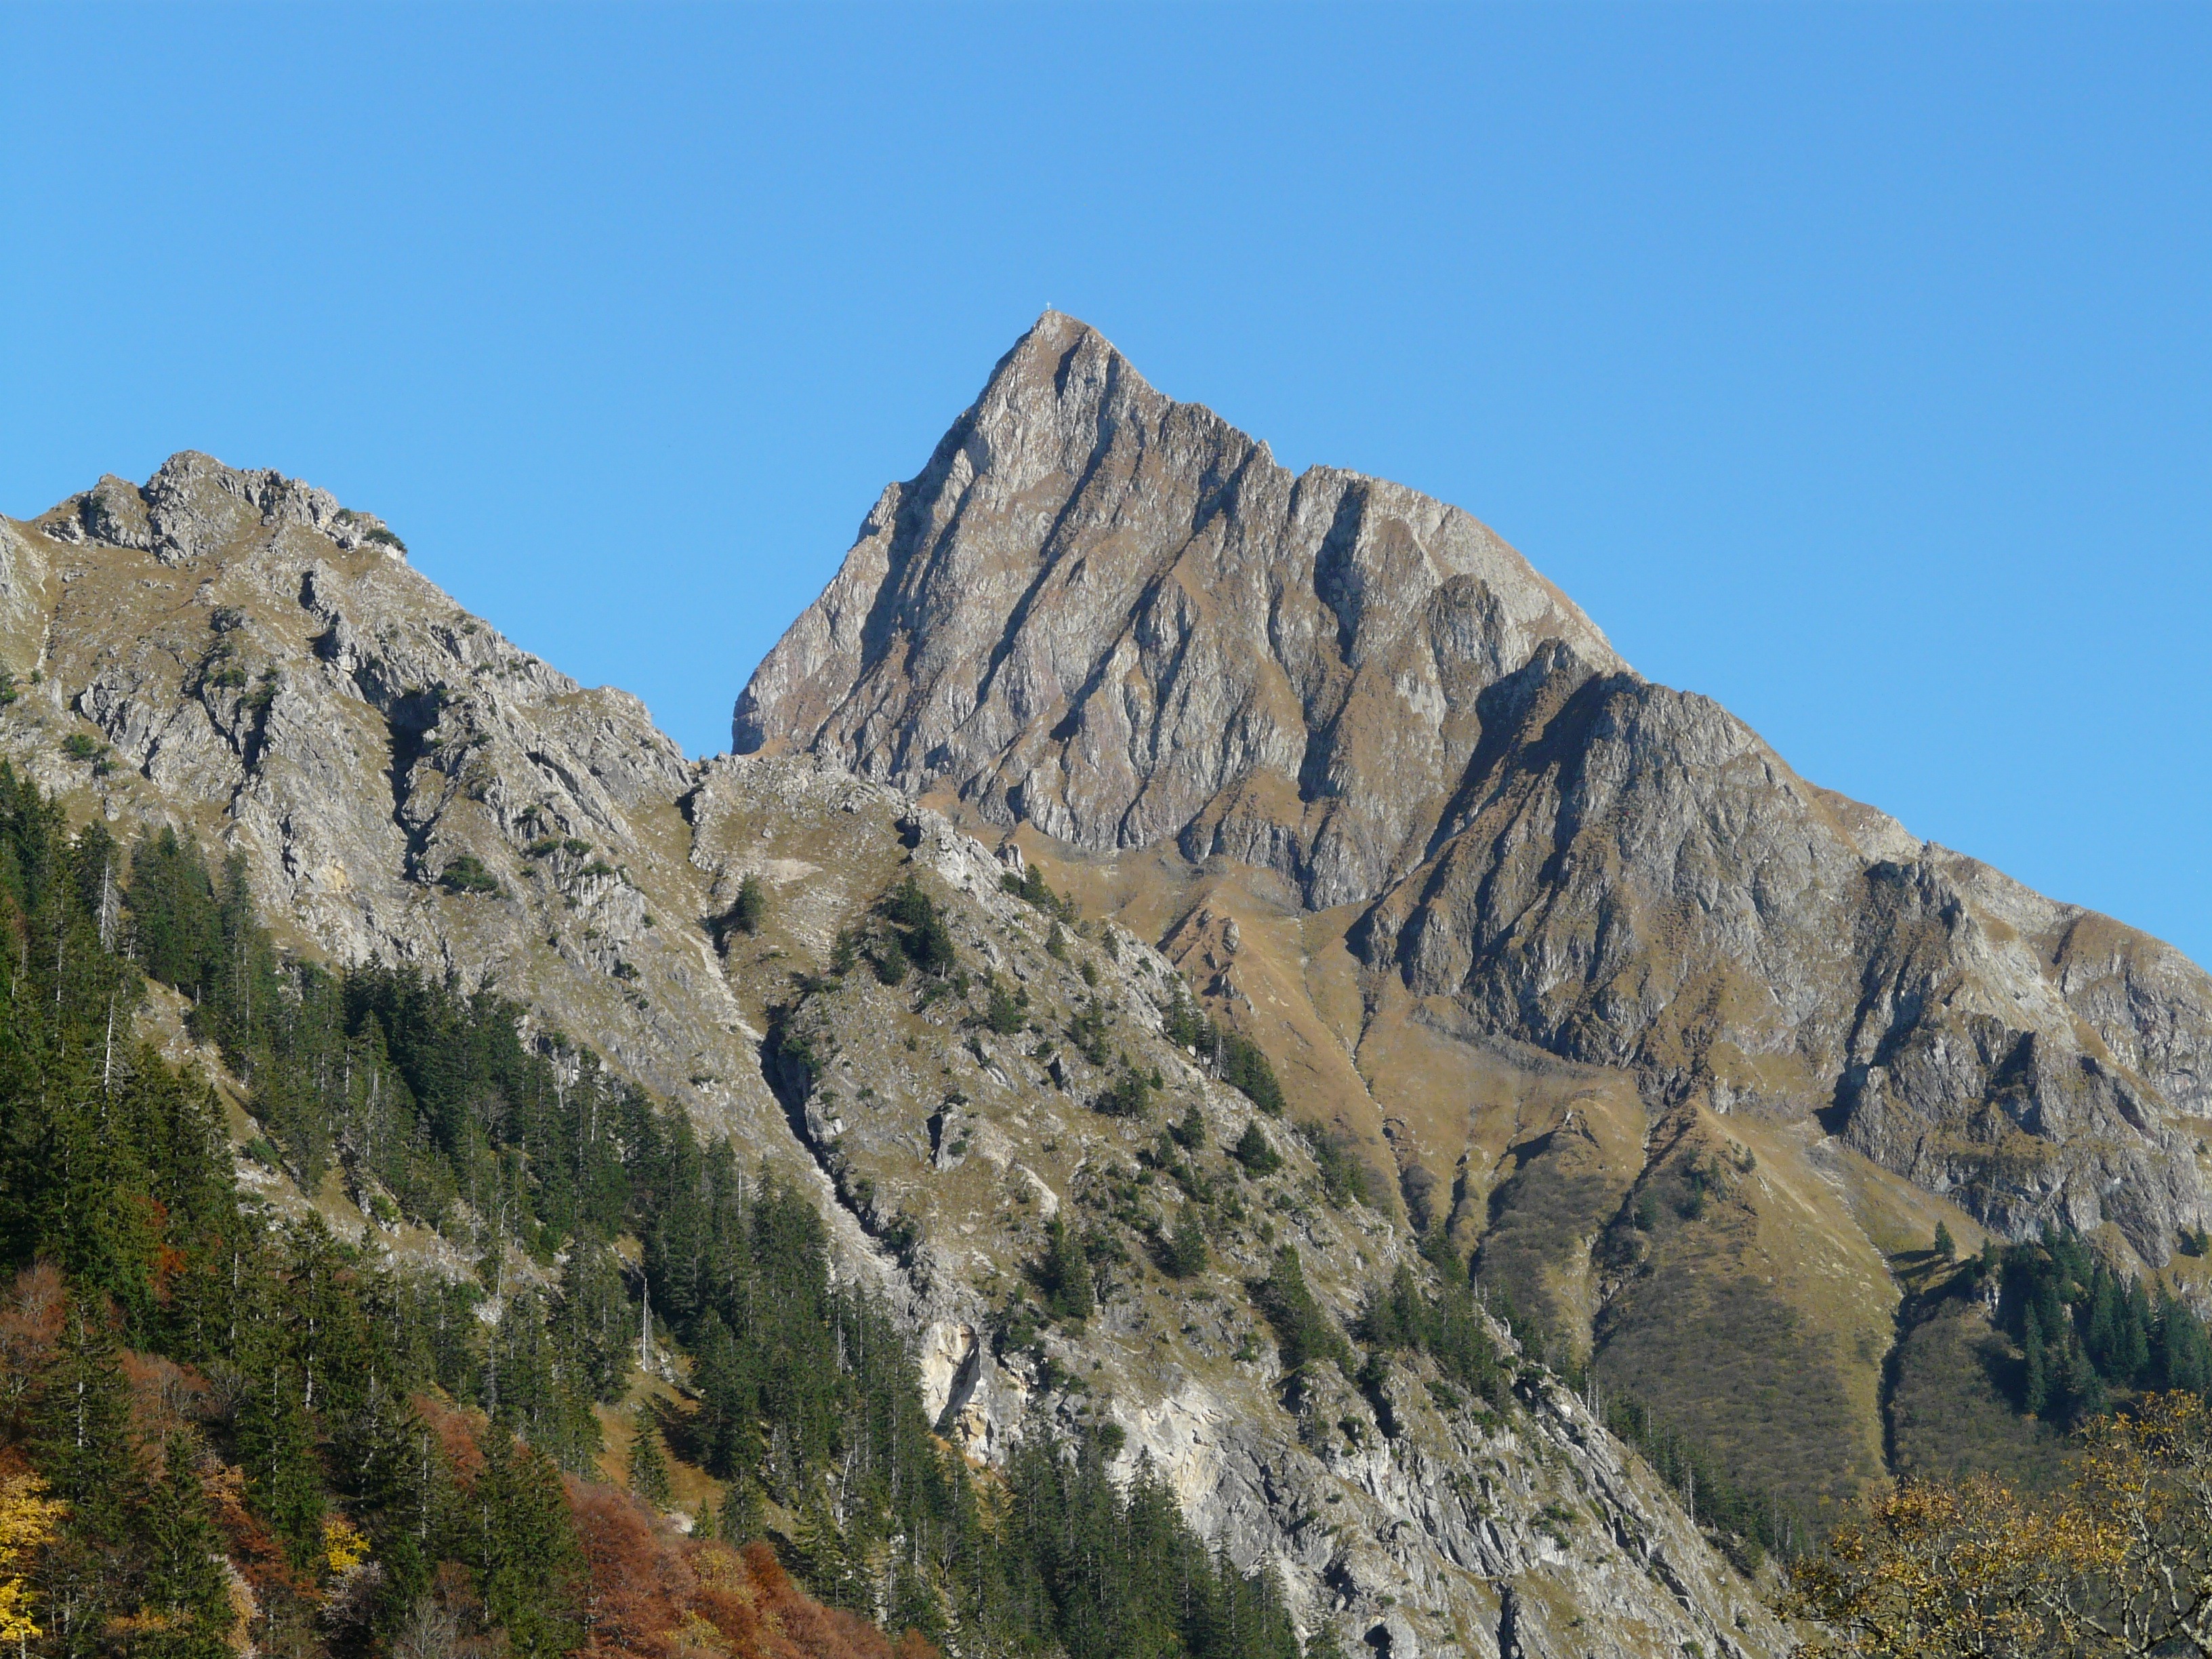
landscape, nature, rock, wilderness, walking, mountain, trail, adventure, valley, mountain range, park, alpine, terrain, national park, ridge, summit, geology, alps, badlands, plateau, fell, oberstdorf, imposing, landform, steinig, impressive, mountain pass, allg u alps, postkartenmotiv, calendar image, geographical feature, mountainous landforms, h fats, allgau, gerstruben